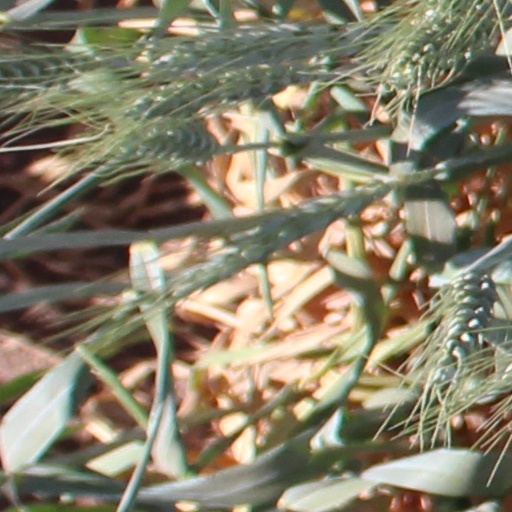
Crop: wheat